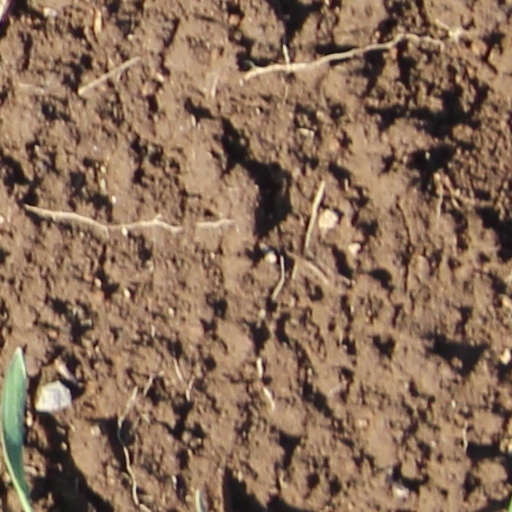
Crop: wheat